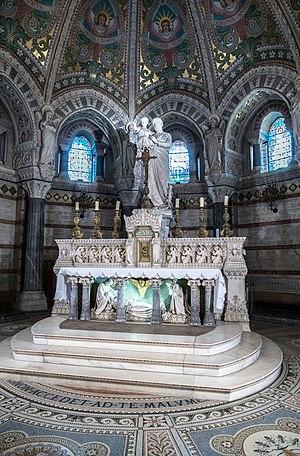
Lyon - Basilique de Fourvière - Eglise Basse - Autel
La basilique Notre-Dame de Fourvière surplombe la ville de Lyon depuis le sommet de la colline de Fourvière depuis la fin du XIXᵉ siècle.